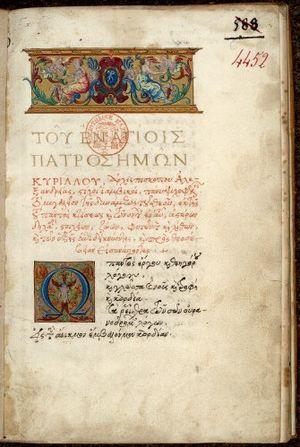
Ange Vergèce, est un maître écrivain d’origine crétoise, actif à Venise puis en France.